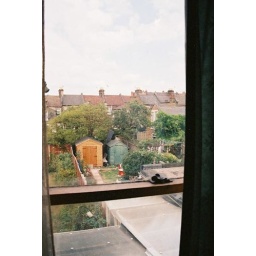
This is the view from my bedroom window in Walthamstow.